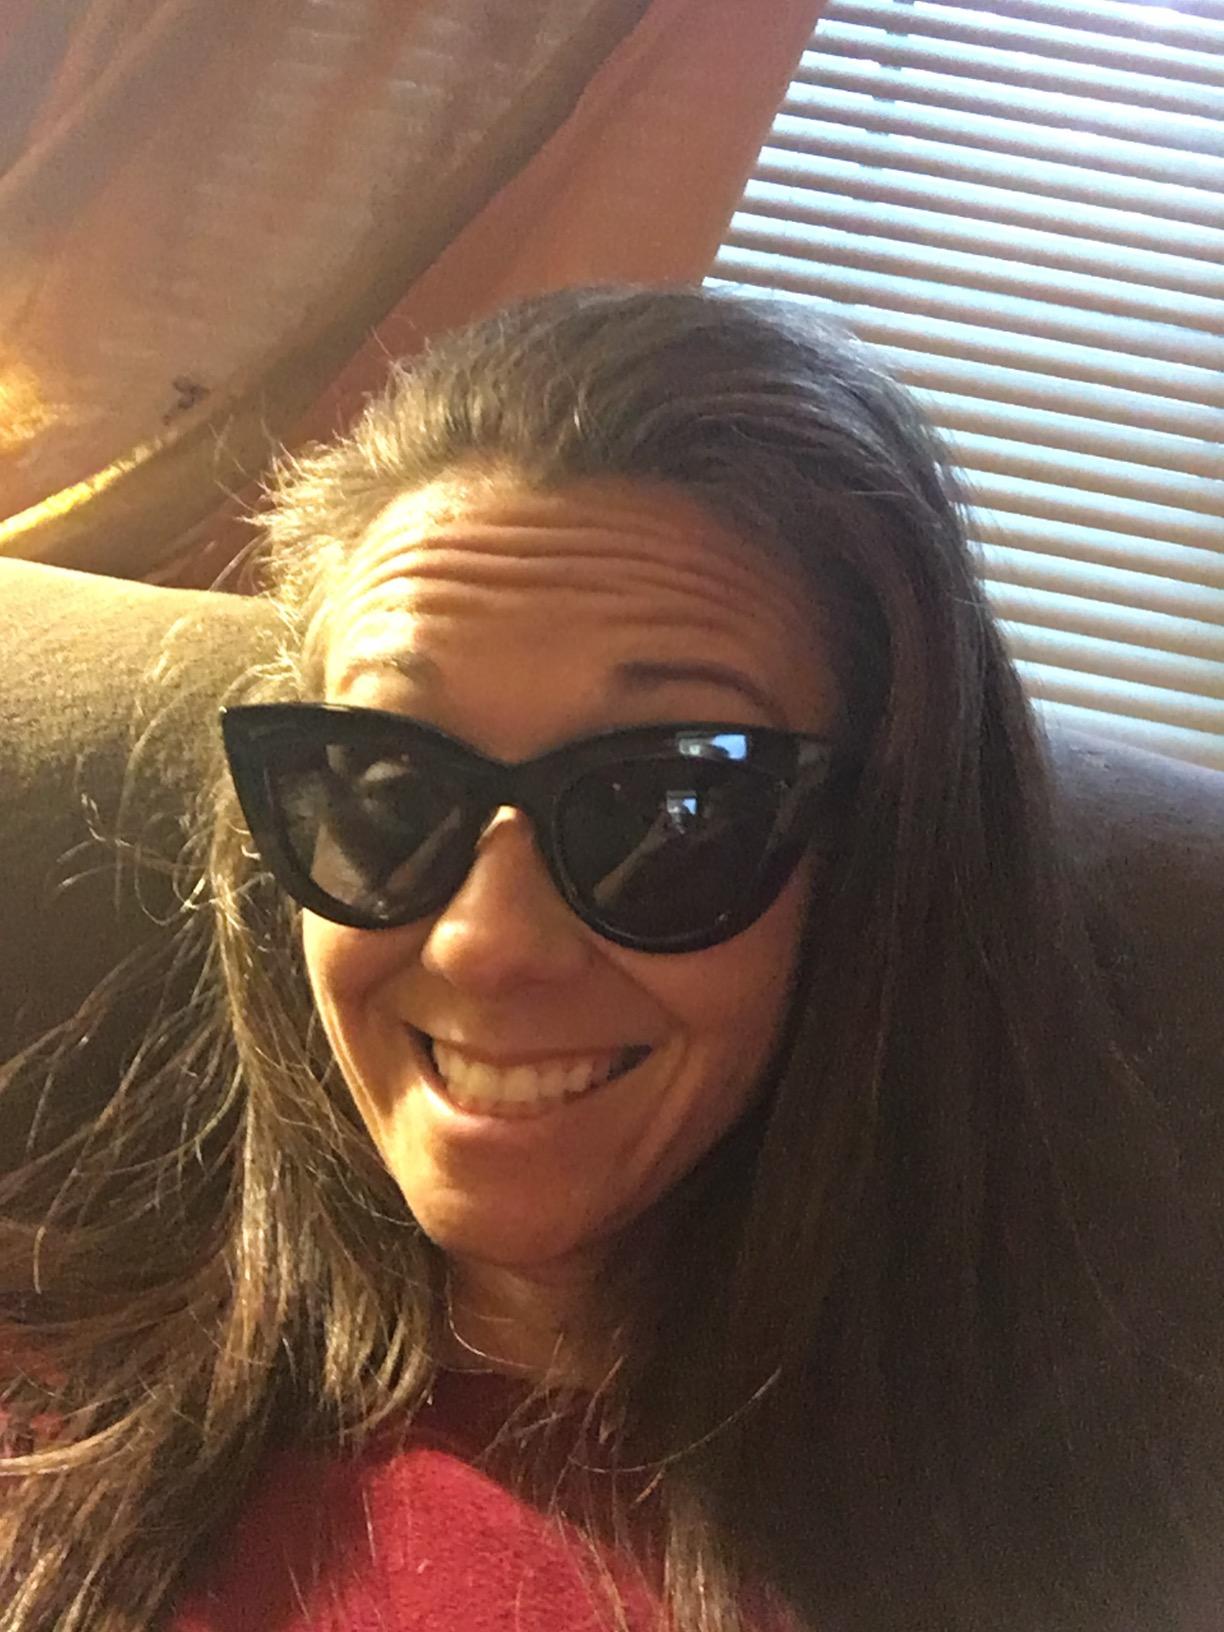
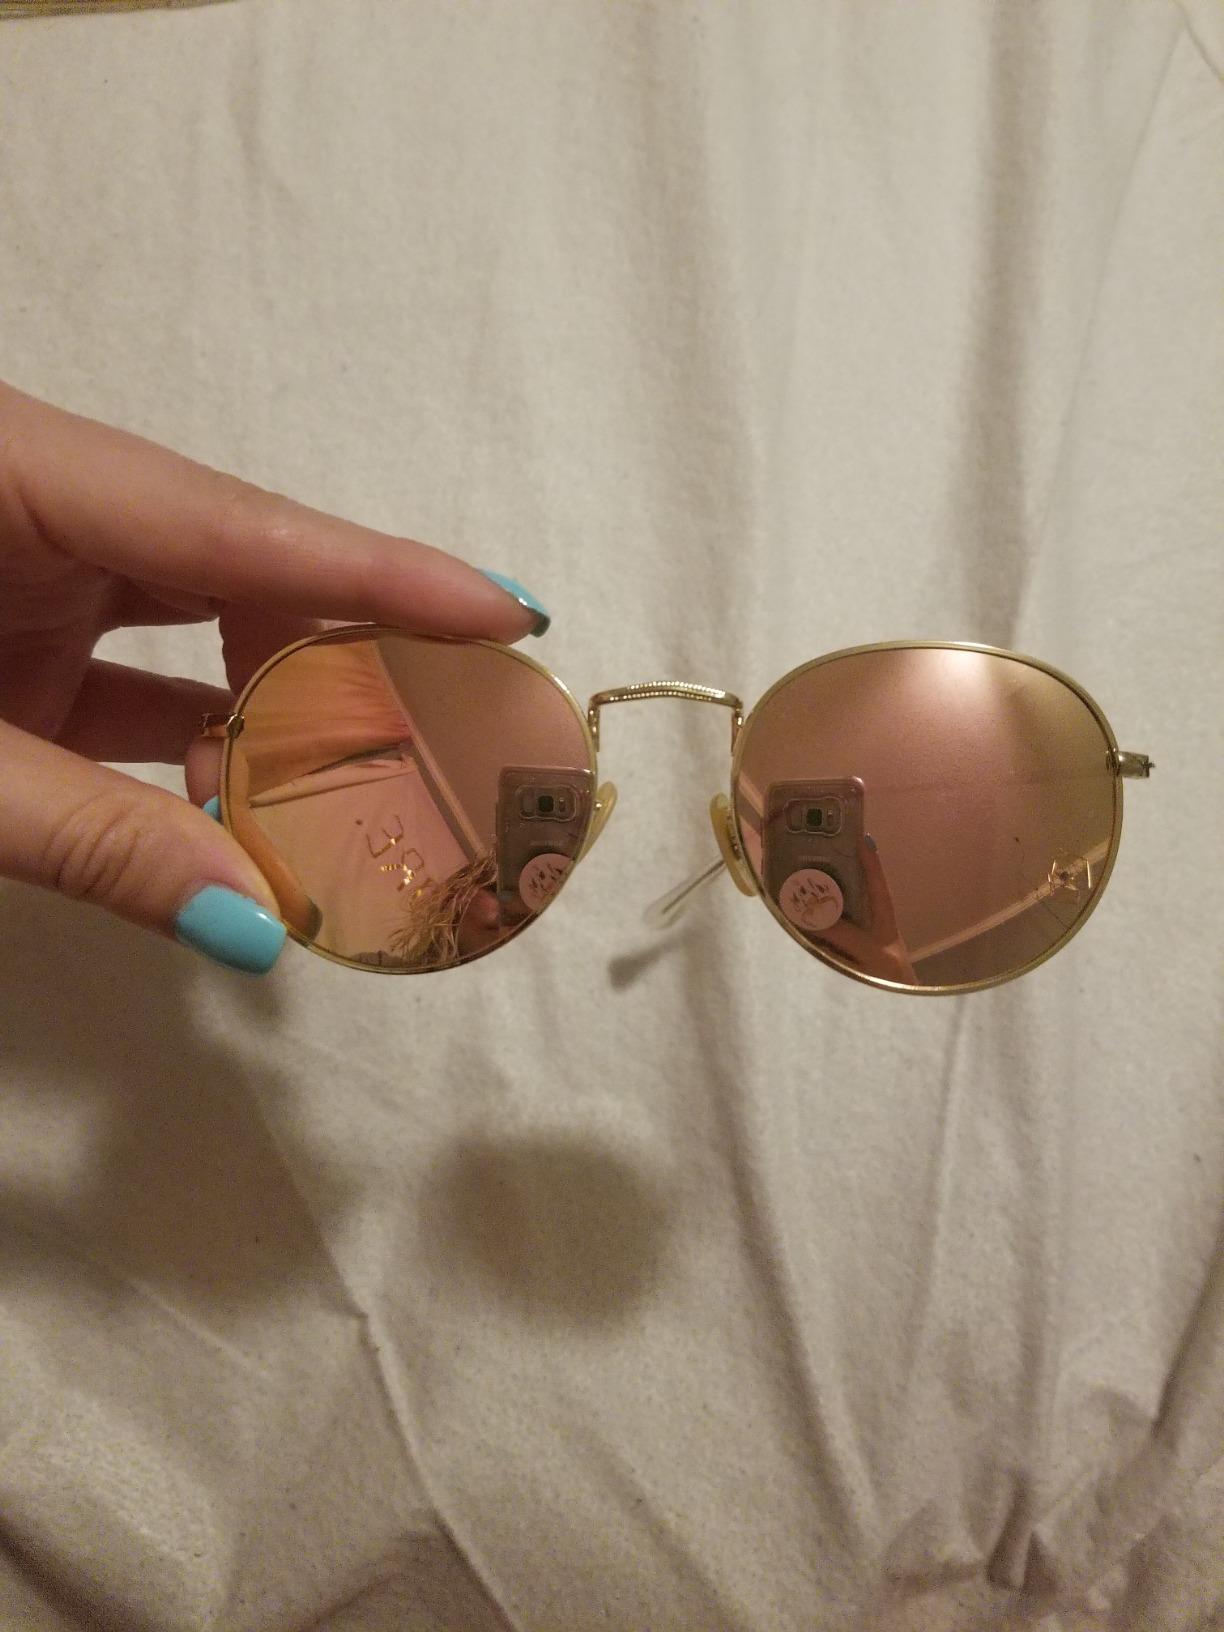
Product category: accessories_sunglasses
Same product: no